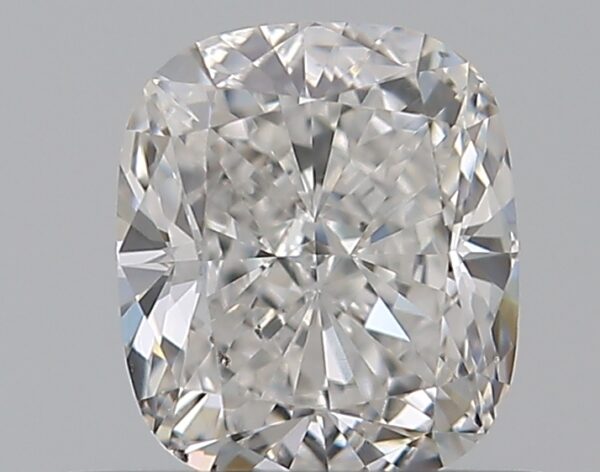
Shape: cushion
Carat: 0.5
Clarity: SI1
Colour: F
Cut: EX
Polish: EX
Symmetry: VG
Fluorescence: N
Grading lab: GIA
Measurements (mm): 4.9 x 4.24 x 2.83